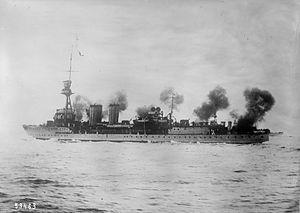
La marine en action contre les bolcheviks, le Centaur dans la mer Noire. Intervention occidentale dans la guerre civile russe. 1919. Navire français ou anglais tirant au canon. Crimée
Les mutineries de la mer Noire sont une série de révoltes survenues dans les troupes terrestres et les bâtiments français de l’escadre de la mer Noire en 1919, alors que le gouvernement français soutient les forces russes « blanches » contre les révolutionnaires « rouges » pendant la guerre civile russe. L’intervention française, menée avec de trop faibles moyens navals et terrestres dans un pays hostile est un échec qui n’est pas dû aux mutineries, ces dernières n'intervenant qu'après la décision de mettre un terme aux opérations militaires. Après le retour de l’expédition, les mutineries reprennent et touchent presque tous les ports où stationnent des navires de guerre : à Brest, Cherbourg, Bizerte, Lorient et Toulon avant de se terminer par une ultime poussée en Méditerranée orientale.